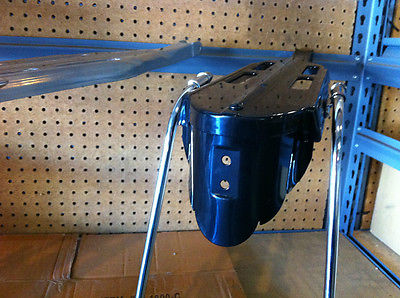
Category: bicycle